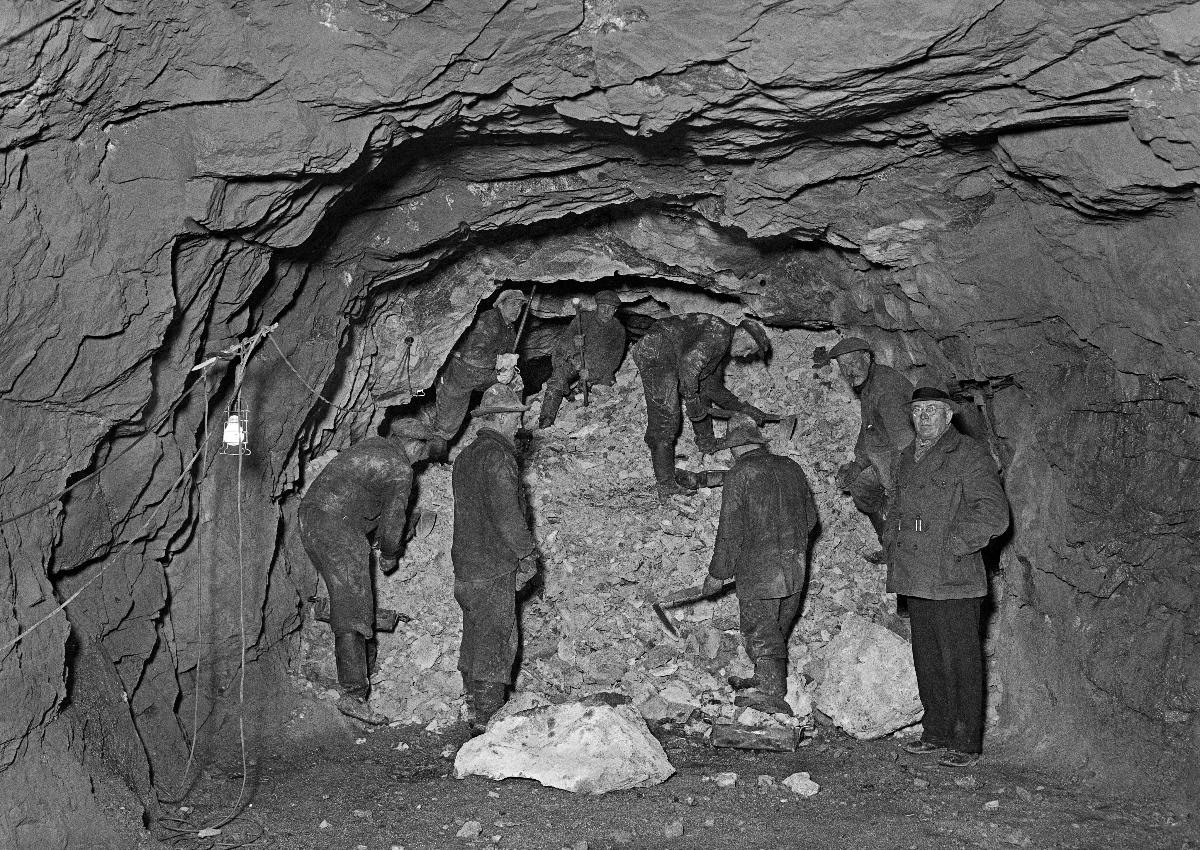
Vesijohtolaitoksen tunneli
Vattenledningsverkets tunnel; The Water Works tunnel
sisällön kuvaus: Vesijohtolaitoksen vesiputkitunnelin viimeinen räjäytys Helsingissä 28.3.1938. content description: The last controlled explosion of the Water Works water pipe tunnel in Helsinki 28.3.1938. innehållsbeskrivning: Vattenledningsverkets vattenrörstunnelns sista sprängning i Helsingfors 28.3.1938.
Kuvaaja: Sundström, Hugo, kuvaaja
Vuosi: 1938
Paikka: Suomi, Uusimaa, Helsinki
Aiheet: HBL; rakennustyömaat; tunnelit (rakenteet); vesijohdot; building sites; construction; construction sites; water pipe tunnels; tunnels; water pipes; byggplatser; bygge; byggplats; tunnlar; rörtunnlar; vattenrör; vattenledningar